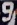
Number: 9